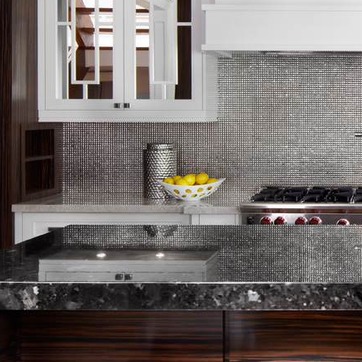
Material: food